Christ the Redeemer of the Andes

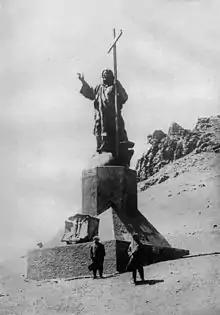
Photo showing the relative size of the statue

Christ the Redeemer of the Andes is a monument high in the Principal Cordillera of the Andes at 3,832 metres (12,572 ft) above mean sea level on the border between Argentina and Chile. It was unveiled on 13 March 1904 to celebrate the peaceful resolution of the border dispute between the two countries.